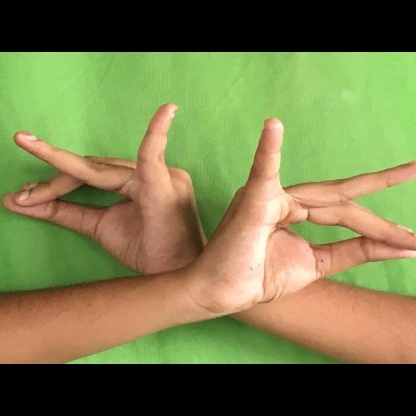
Mudra: Katakavardhana